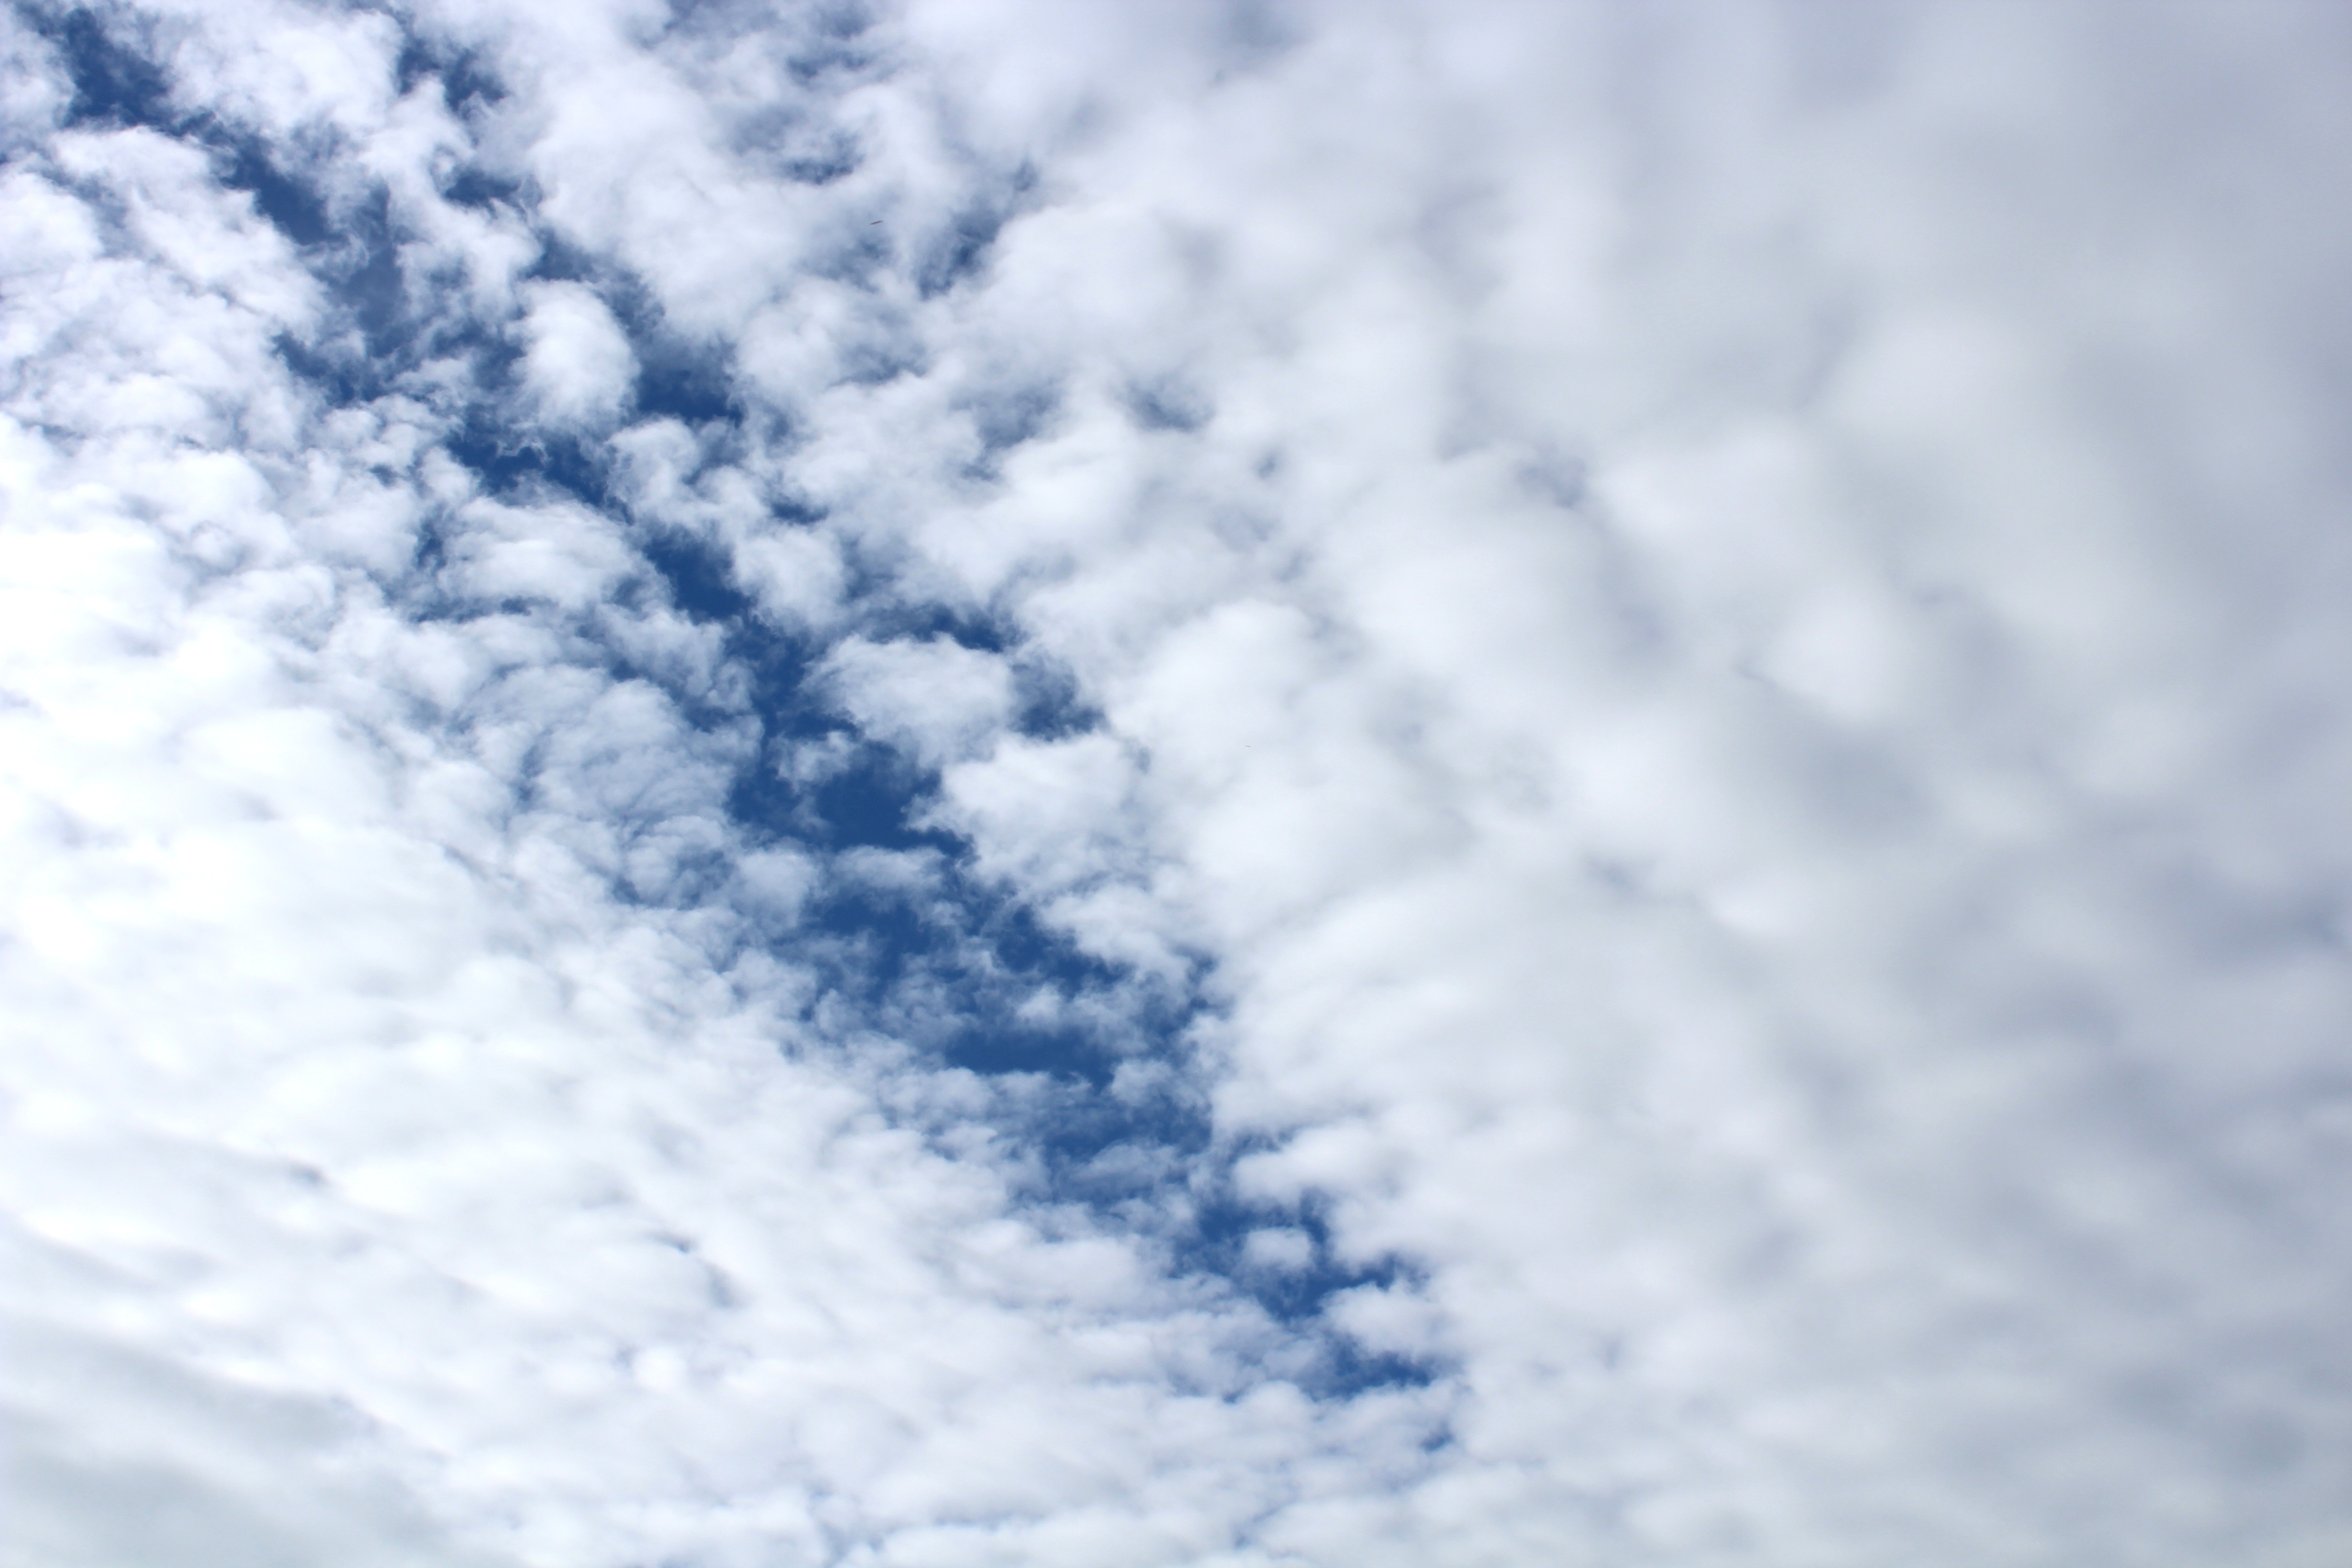
snow, light, cloud, sky, sunlight, atmosphere, line, cumulus, contrast, blue, clouds, freezing, clouds form, blue white, meteorological phenomenon, atmosphere of earth